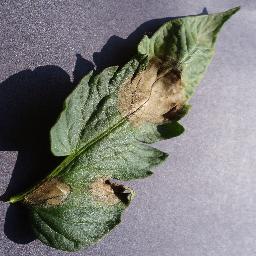
Label: Tomato___Late_blight